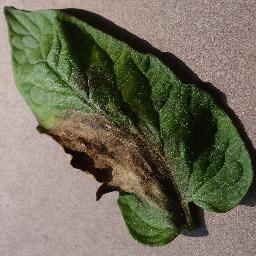
Label: Tomato___Late_blight